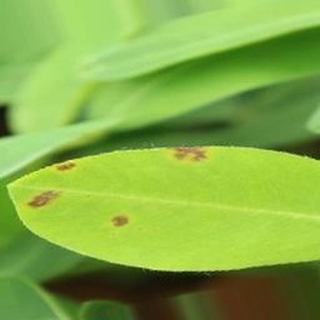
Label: groundnut_early_leaf_spot